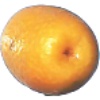
Label: Kumquats 1